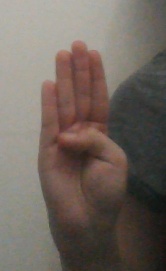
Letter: kaaf